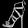
Label: Sandal